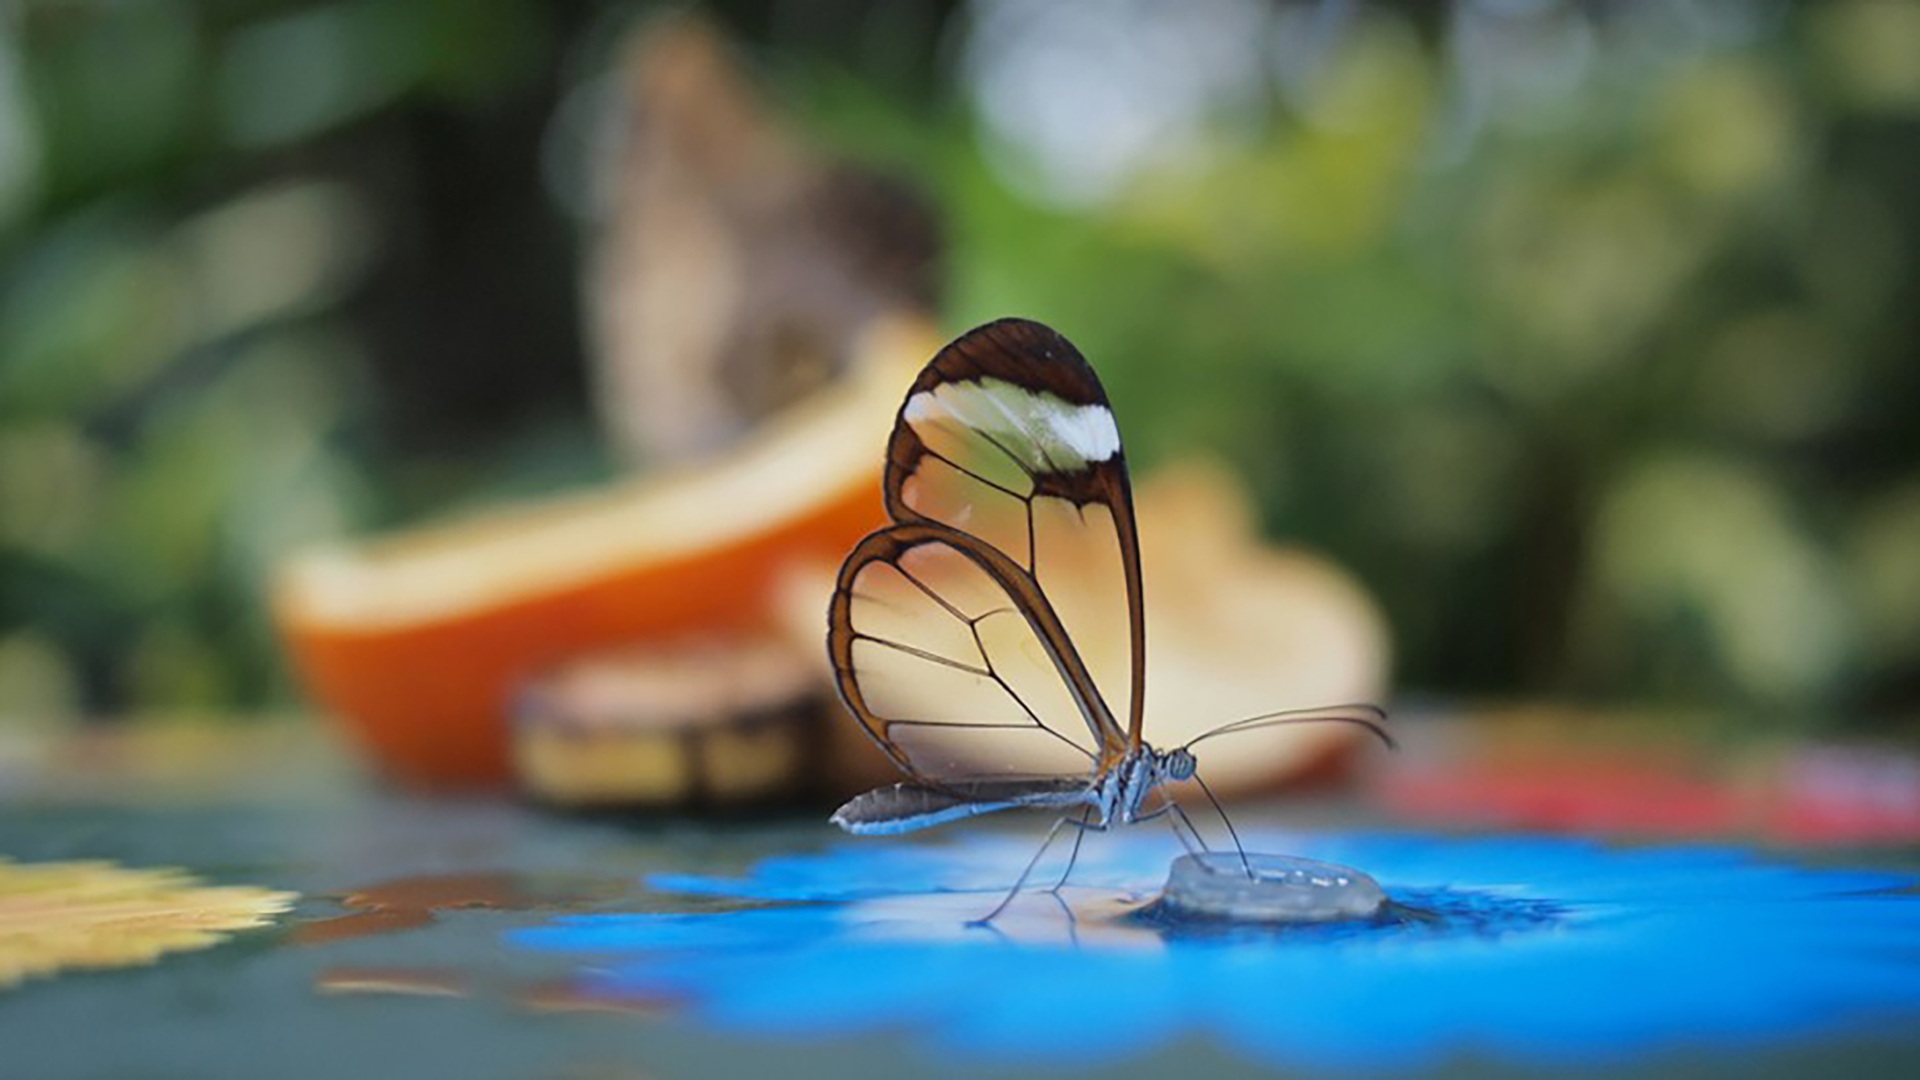
nature, photography, leaf, flower, petal, green, color, insect, butterfly, fauna, invertebrate, close up, macro photography, moths and butterflies